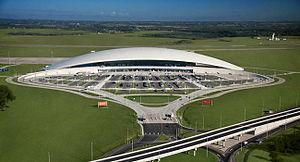
L'aéroport international de Carrasco est le principal aéroport international d'Uruguay.